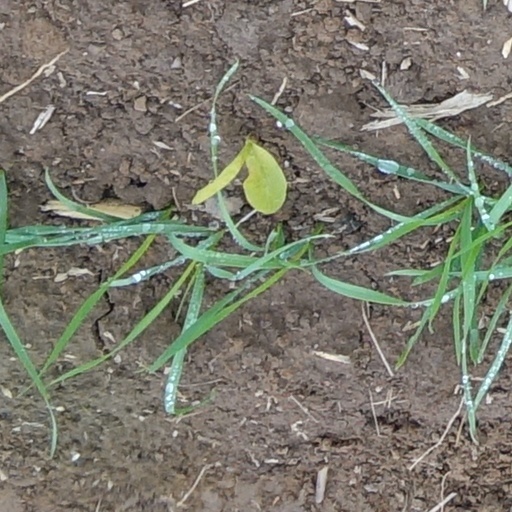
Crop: wheat